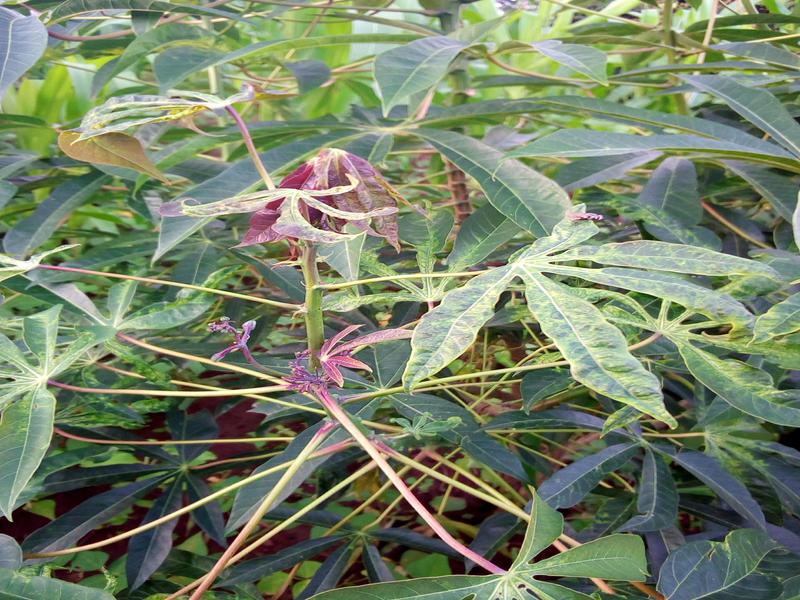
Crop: cassava
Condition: mosaic_disease